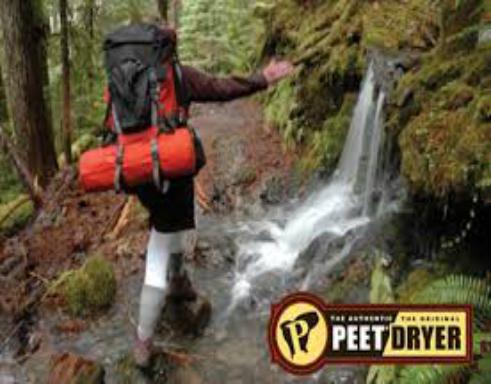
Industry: Necessities